Fakhreddine Rajhi

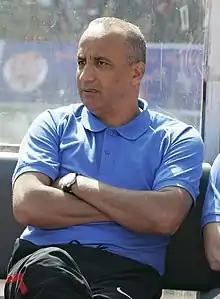

Fakhreddine Rajhi (born 19 November 1959) is a Moroccan footballer. He played for the Morocco national football team from 1985 to 1992. He was also named in Morocco's squad for the 1992 African Cup of Nations tournament.